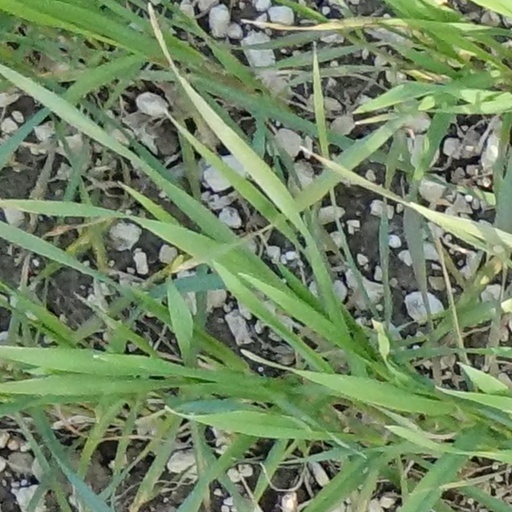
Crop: wheat